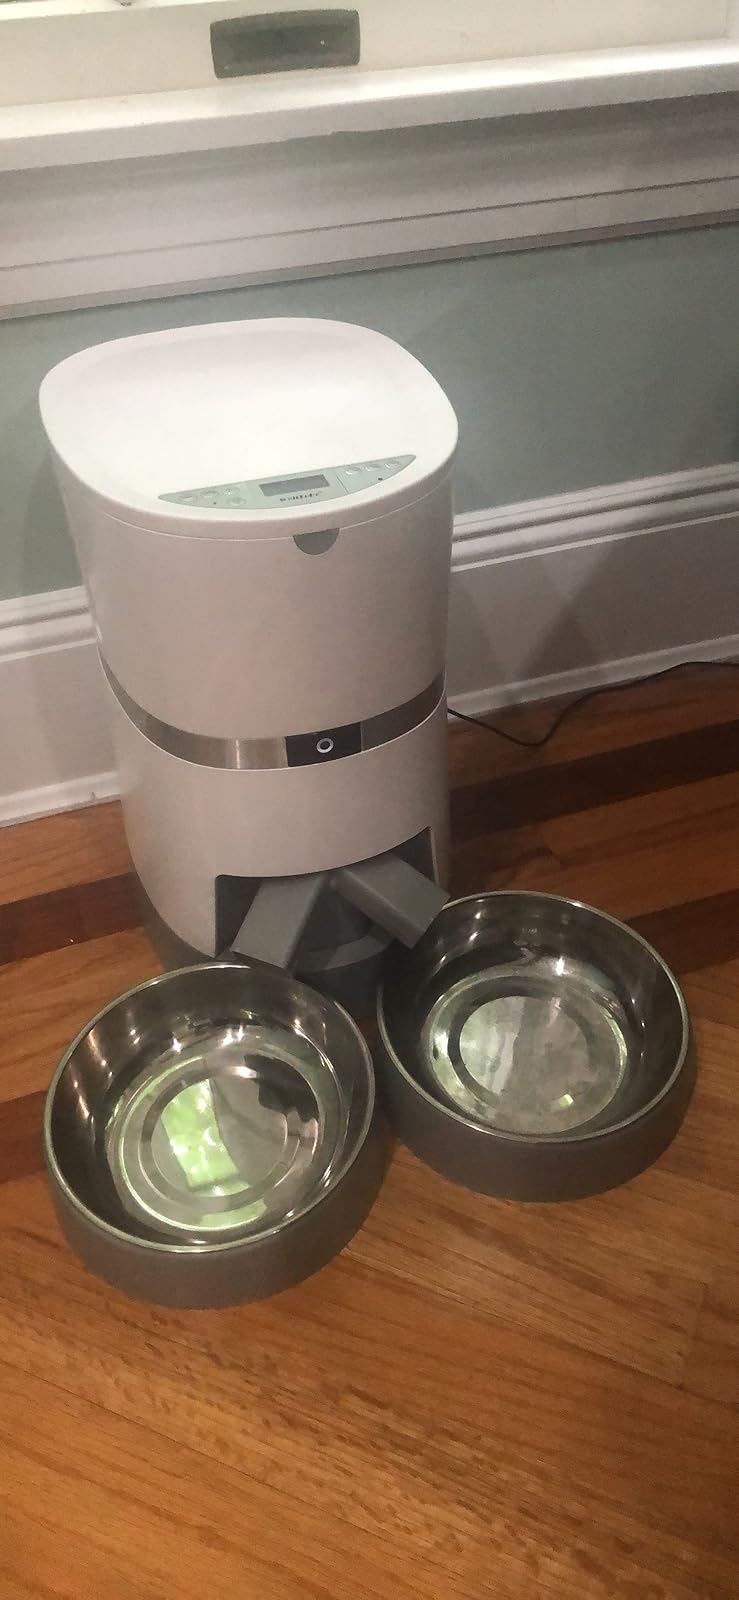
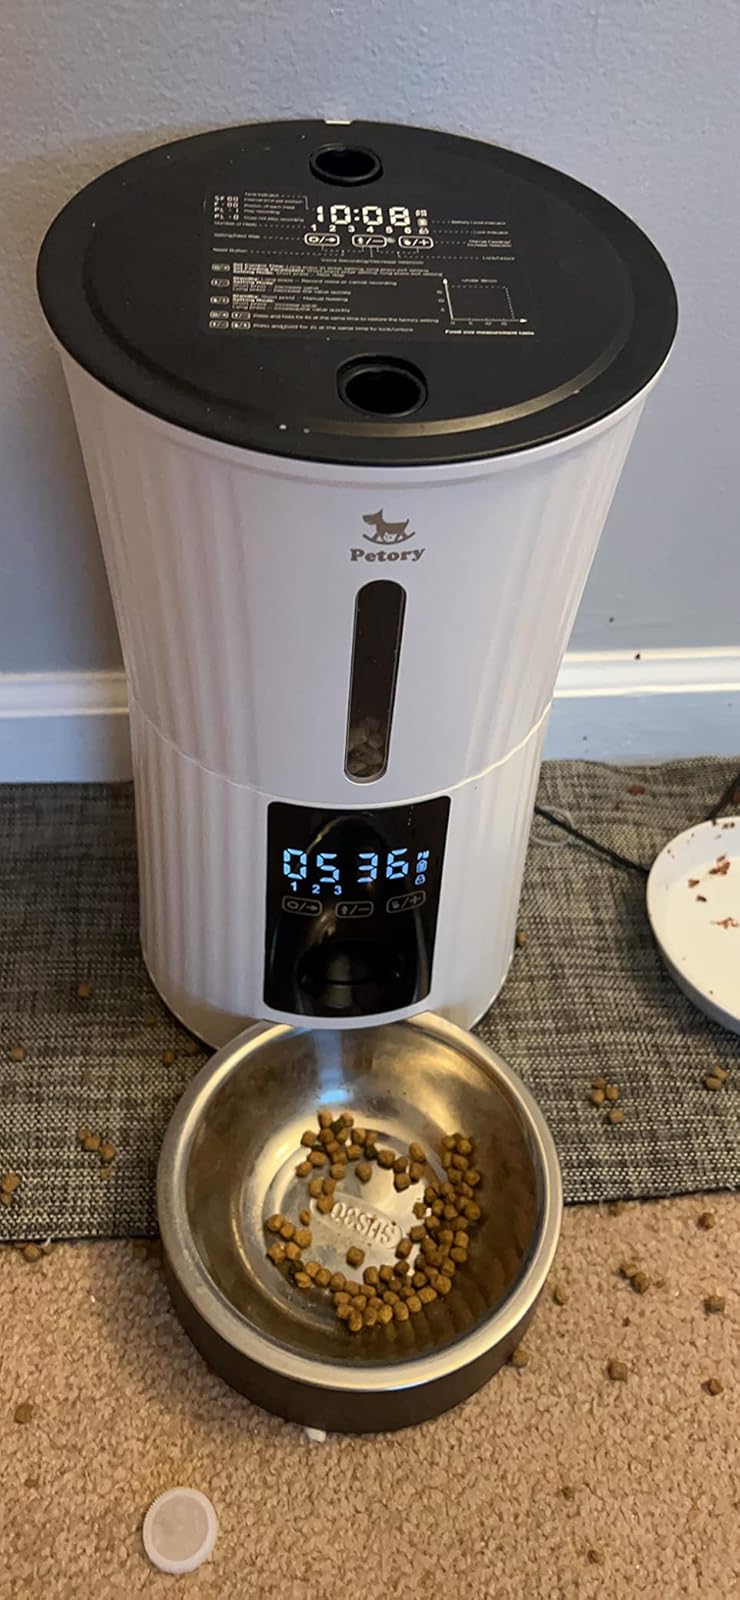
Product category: items_feeder
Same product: no